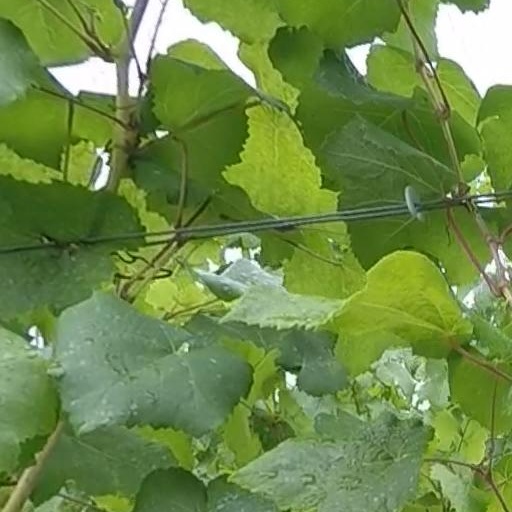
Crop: grape